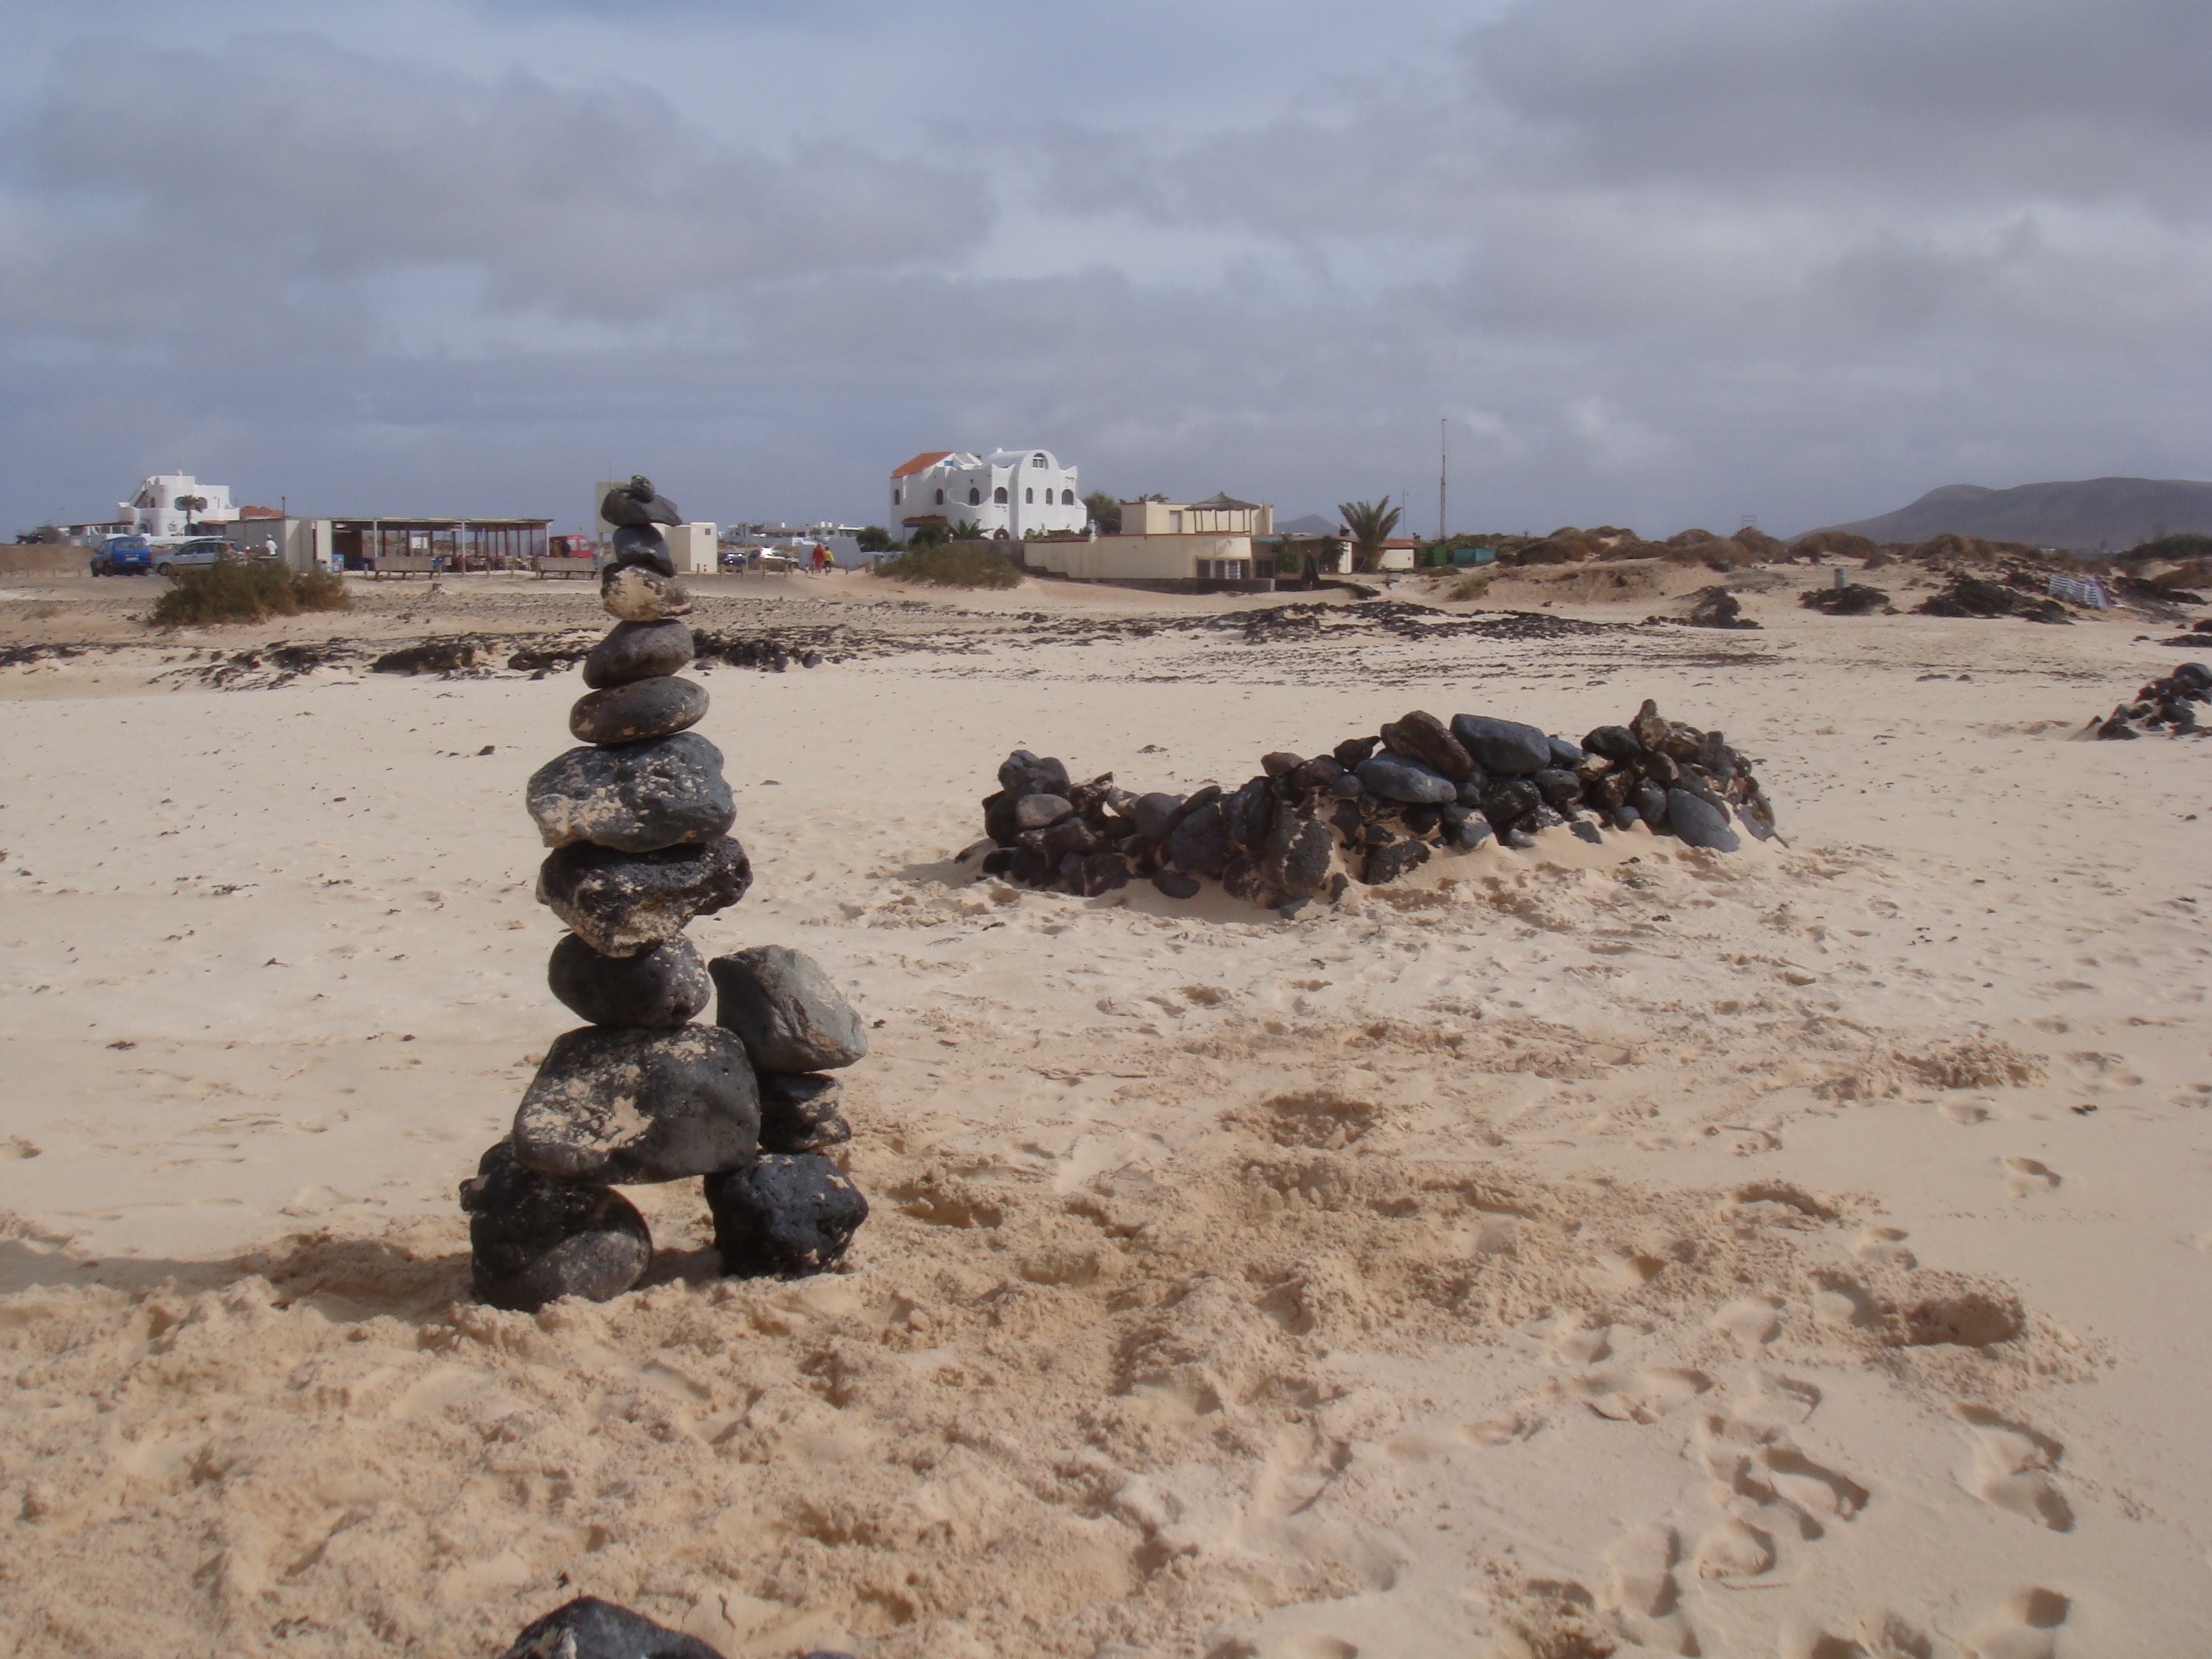
beach, sea, coast, sand, pebble, holiday, rest, material, relaxation, pierre, maritime, tropical island, natural environment